Eastern Caribbean Currency Union

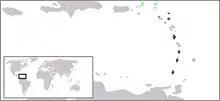
The members of the Organisation of Eastern Caribbean States (dark green) and associate members (light green). All use the East Caribbean dollar except for the British Virgin Islands, which uses the US dollar.

The Eastern Caribbean Currency Union (ECCU) is one of the world's four regional currency unions. The union is a development of the Organization of Eastern Caribbean States, in which the member countries agree to share the same currency, the Eastern Caribbean dollar (EC dollar).